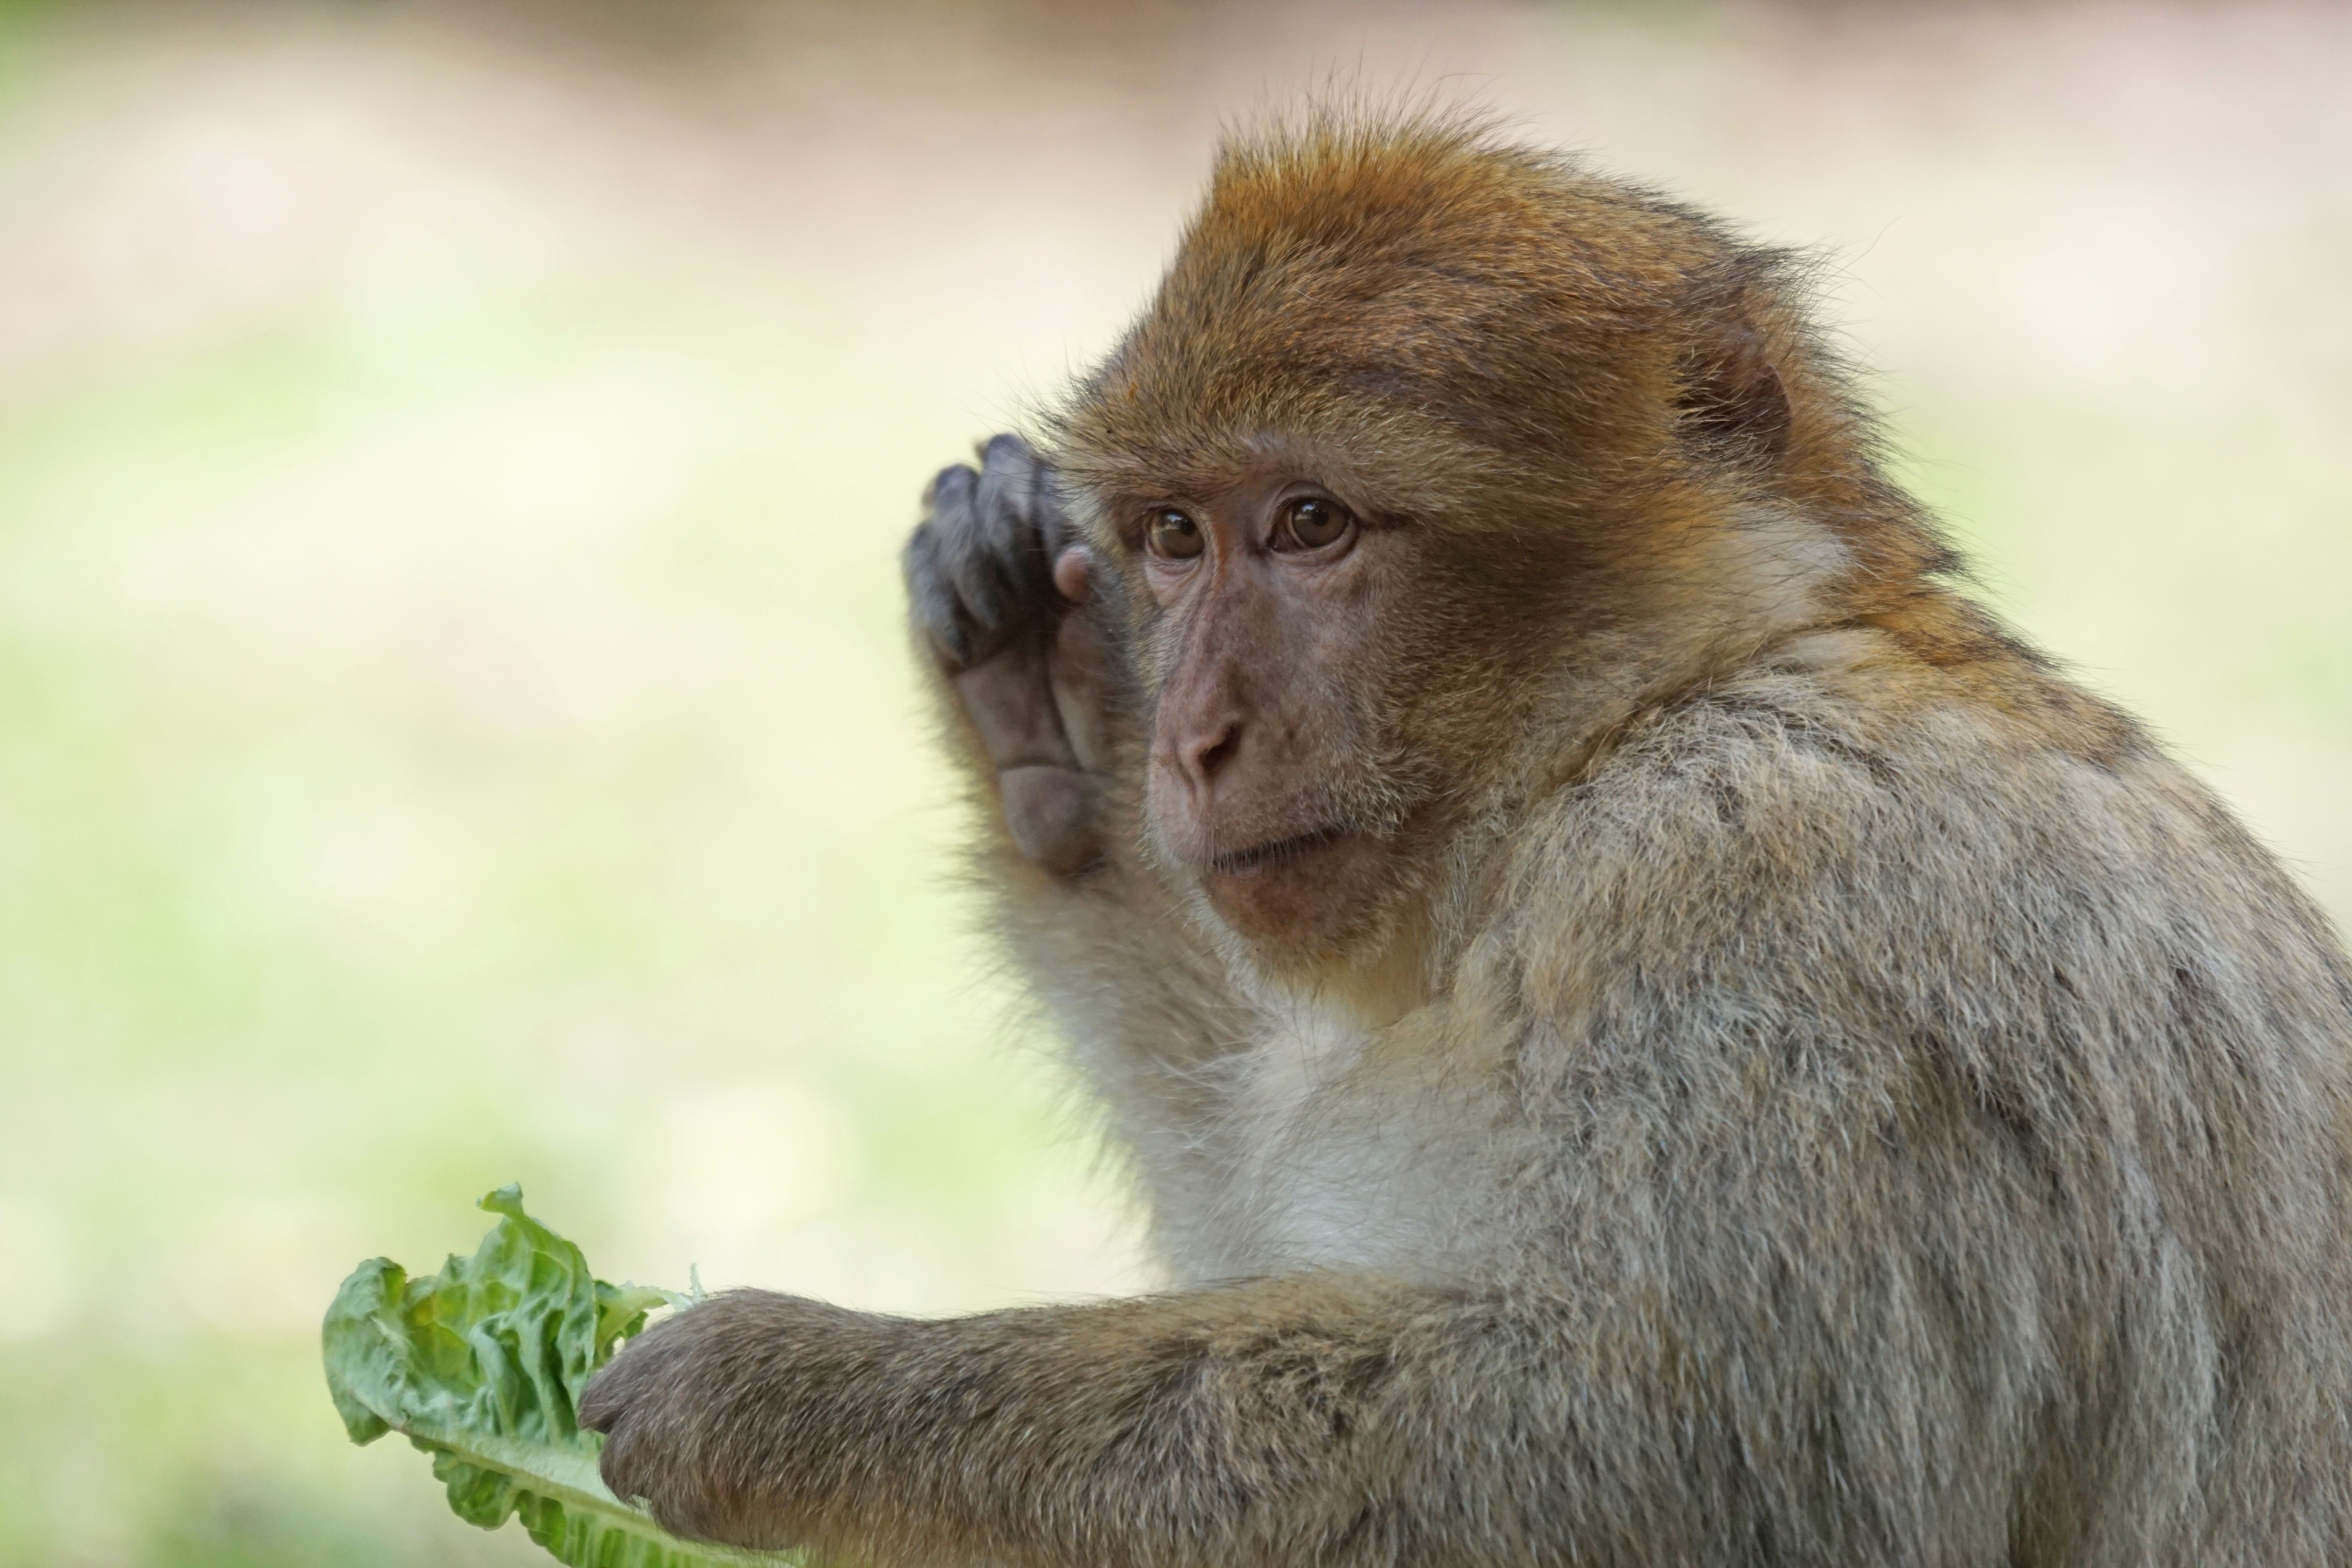
wildlife, mammal, fauna, primate, vertebrate, salem, macaque, old world monkey, barbary ape, monkey mountain, japanese macaque, new world monkey, tufted capuchin